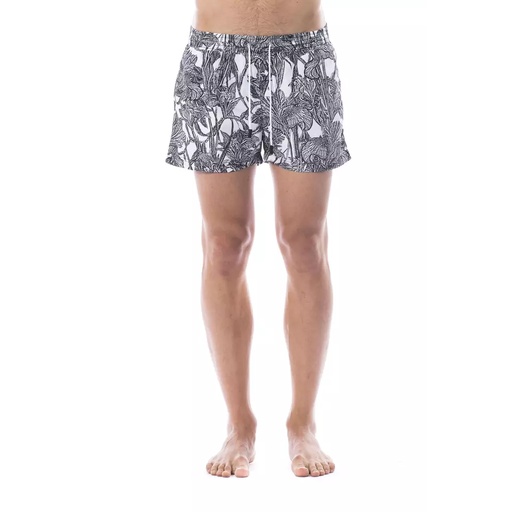
Roberto Cavalli Sport Black Polyester Men's Swim Trunk
Make a splash with the Roberto Cavalli Sport Printed Swimsuit, where bold design meets comfort. Exuding a chic monochrome aesthetic, this piece fuses functionality with luxury, perfect for the style-conscious man. Dive into impeccable craftsmanship and turn heads at the beach or poolside. Material: Polyester Country of origin: MD Color: Black and White
Brand: Roberto Cavalli Sport
Category: Apparel & Accessories > Clothing > Swimwear > Swim Boxers